Darren Hanlon

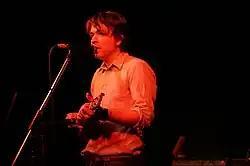
Darren Hanlon Performing in Perth November 2006

Turning his creativity to the written word, Darren Hanlon planned to write a series of stories based on conversations he has with barbers. He self-published his first 11-page zine in late 2017 and is called the "Cutting Remarks" series.